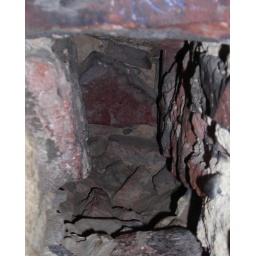
hole in the castle wall